Ganesh Chaturthi

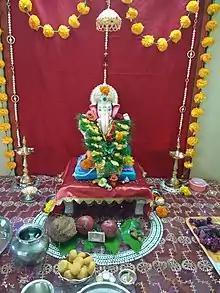
A domestic celebration of Ganesh during Ganesh Chaturthi in a Maharashtrian home

In Maharashtra, Ganesh Chaturthi is known as Ganeshotsav. Families install small clay Murtis for worship during the festival. At home, the festival preparation includes purchases such as puja items or accessories a few days in advance and booking the Ganesh murti as early as a month beforehand (from local artisans). The murti is brought home either a day before or on the day of the Ganesh Chaturthi itself. Families decorate a small, clean portion of the house with flowers and other colourful items before installing the idol. When the Murti is installed, it and its shrine are decorated with flowers and other materials. On the day of the festival, The ceremonial installation of the clay "murti" (idol) is done along with chants of holy mantras and puja including bhajans during a certain auspicious period of the day. The Murti is worshipped in the morning and evening with offerings of flowers, durva (strands of young grass), karanji and modaks (jaggery and coconut flakes wrapped in rice flour dumplings). The worship ends with the singing of an "aarti" in honour of Ganesh, other Gods and Saints.